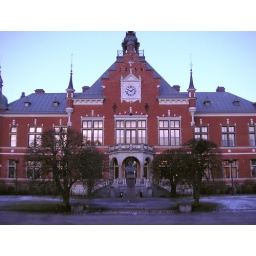
The sun is setting fast, mirroring in the window panes facing the river